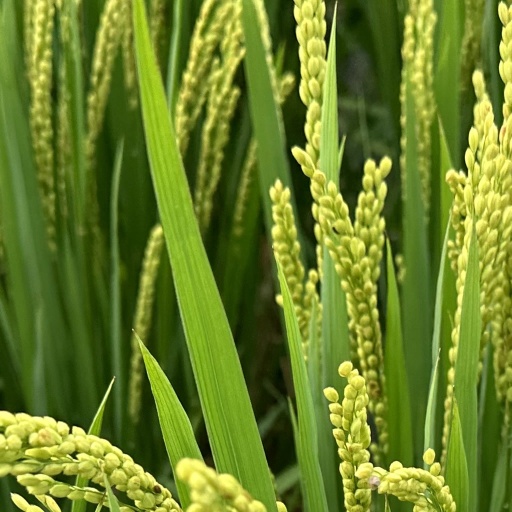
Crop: rice